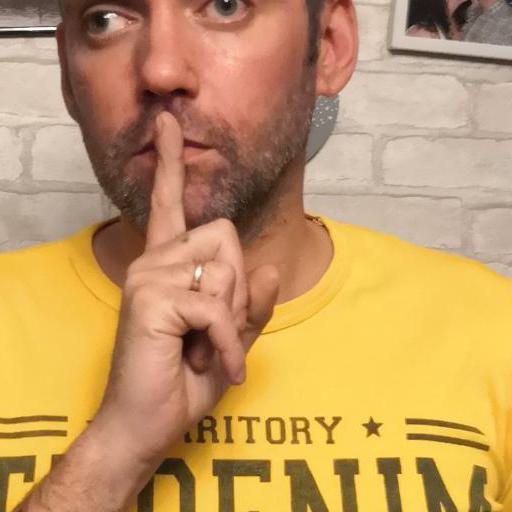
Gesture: mute